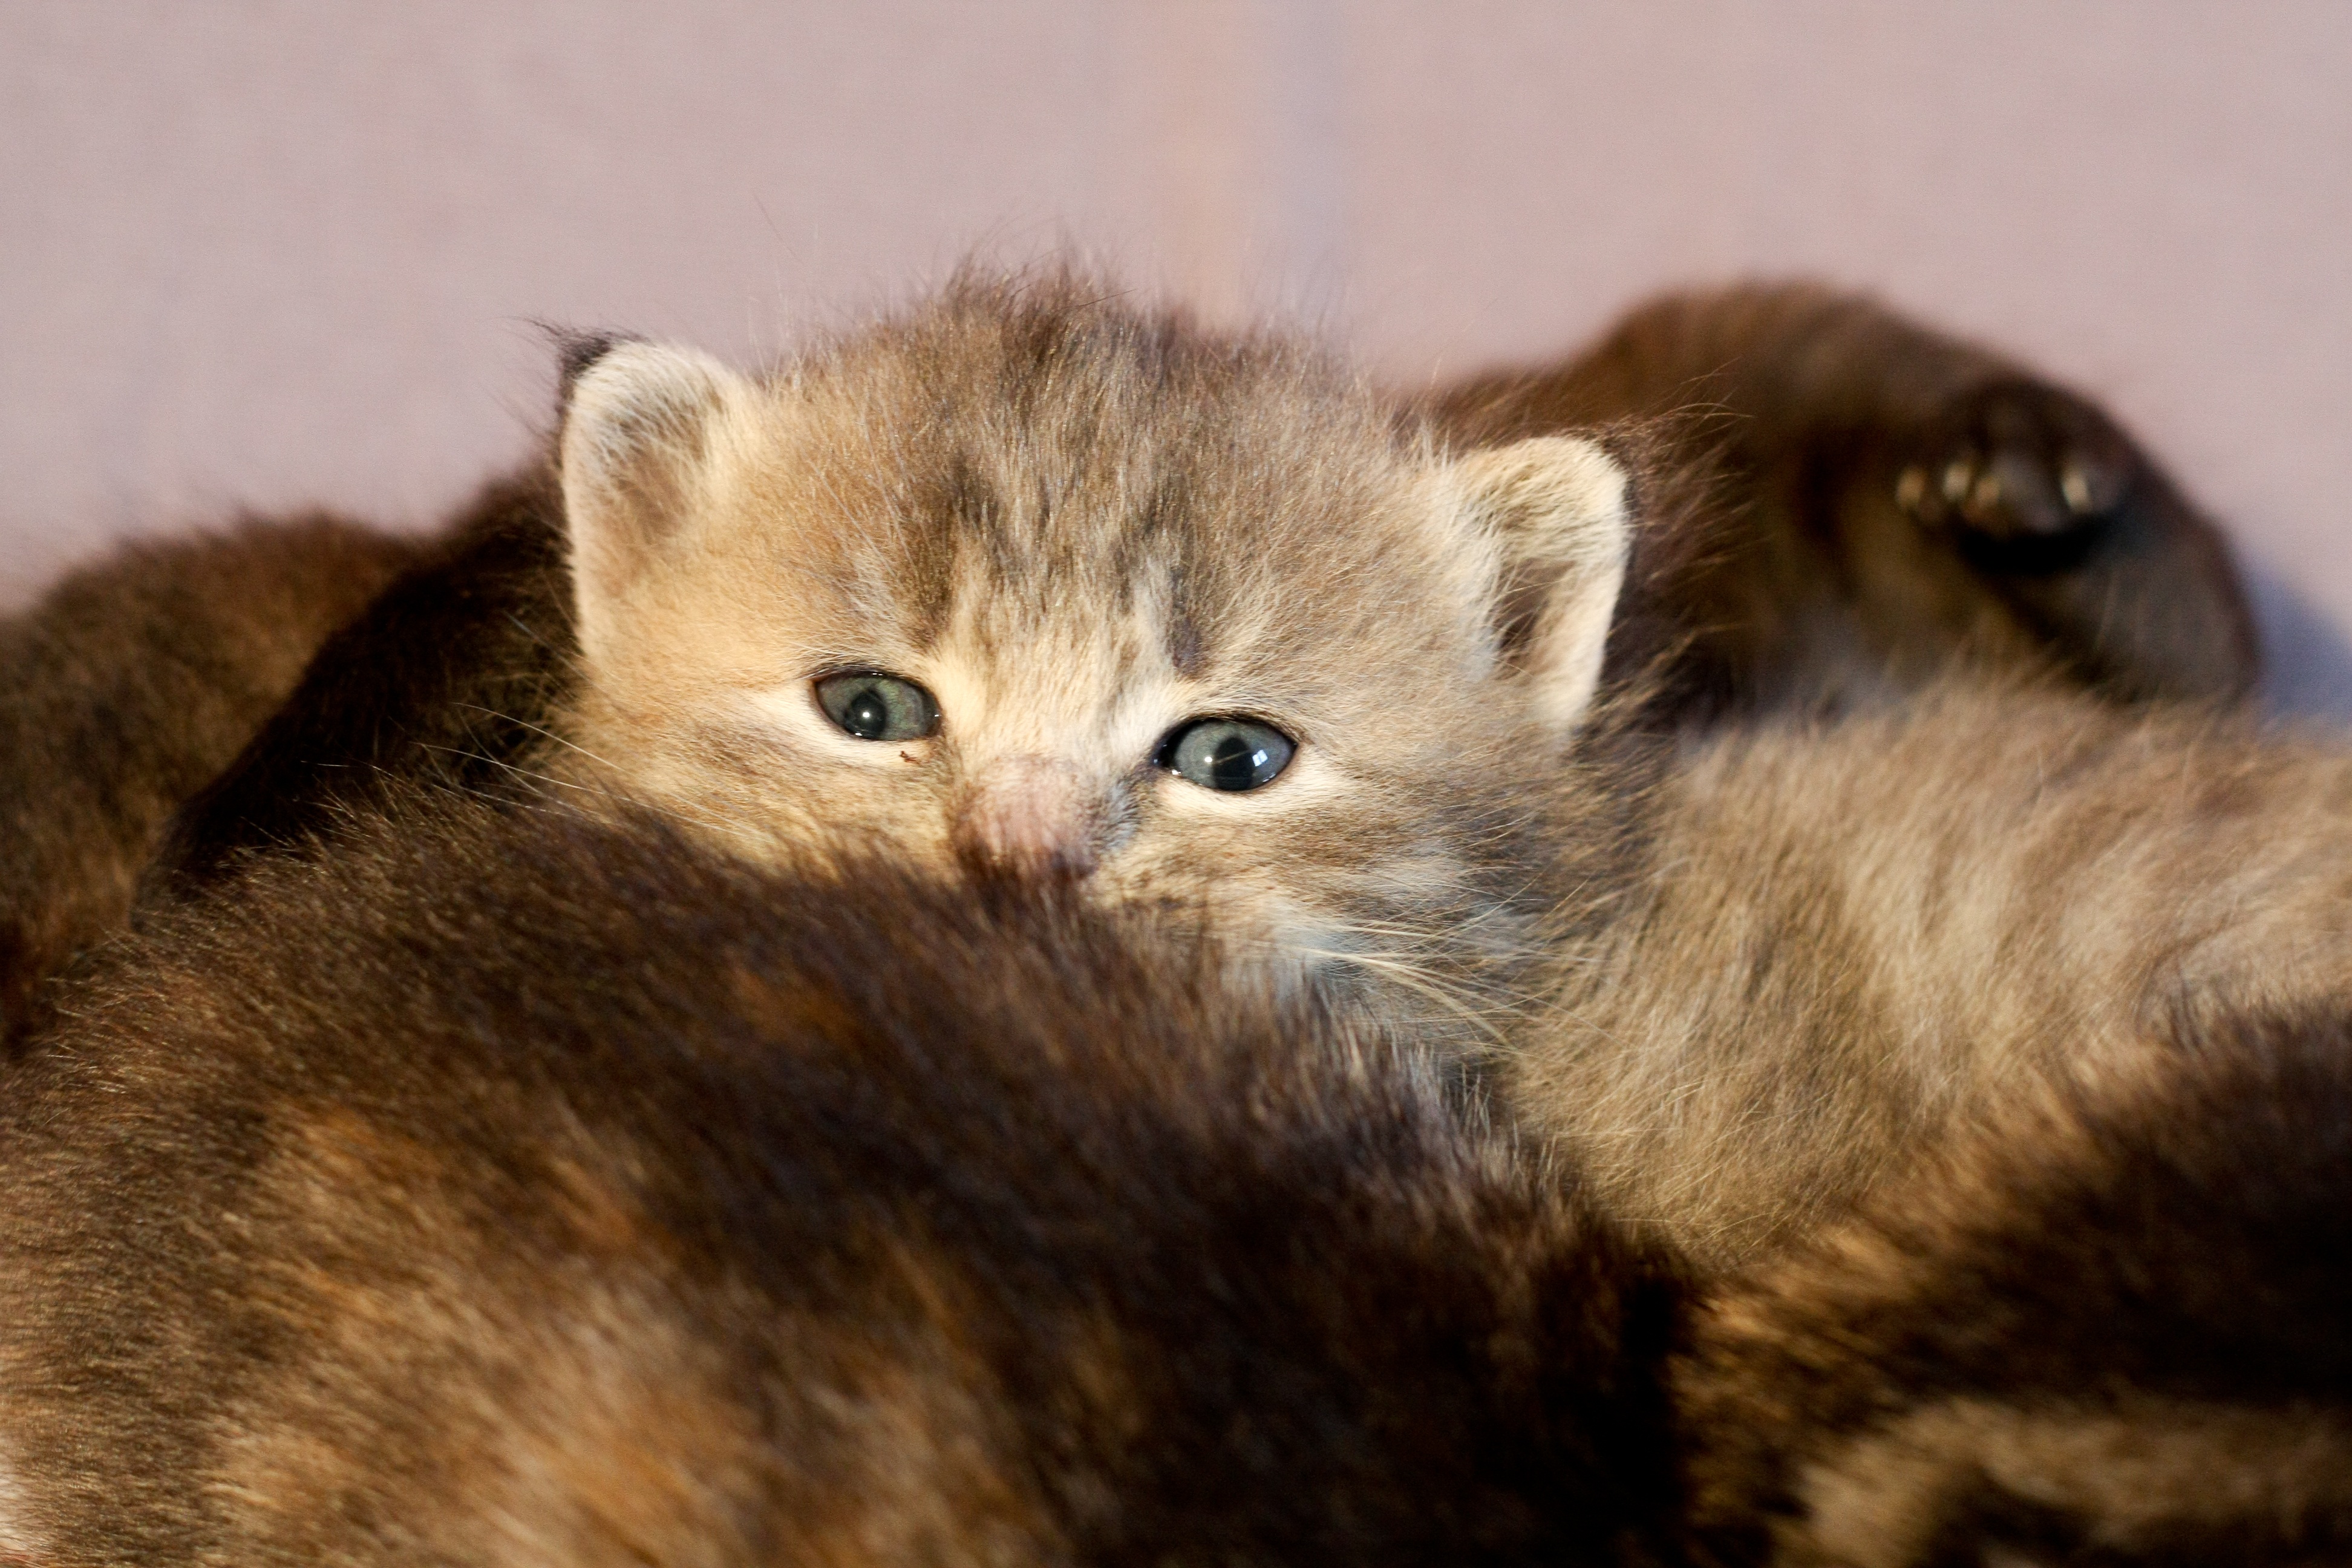
hair, kitten, cat, mammal, fauna, close up, nose, whiskers, snout, vertebrate, wild cat, small to medium sized cats, cat like mammal, carnivoran, domestic short haired cat